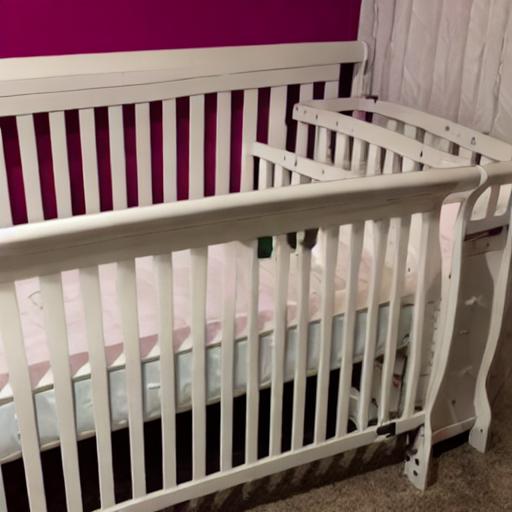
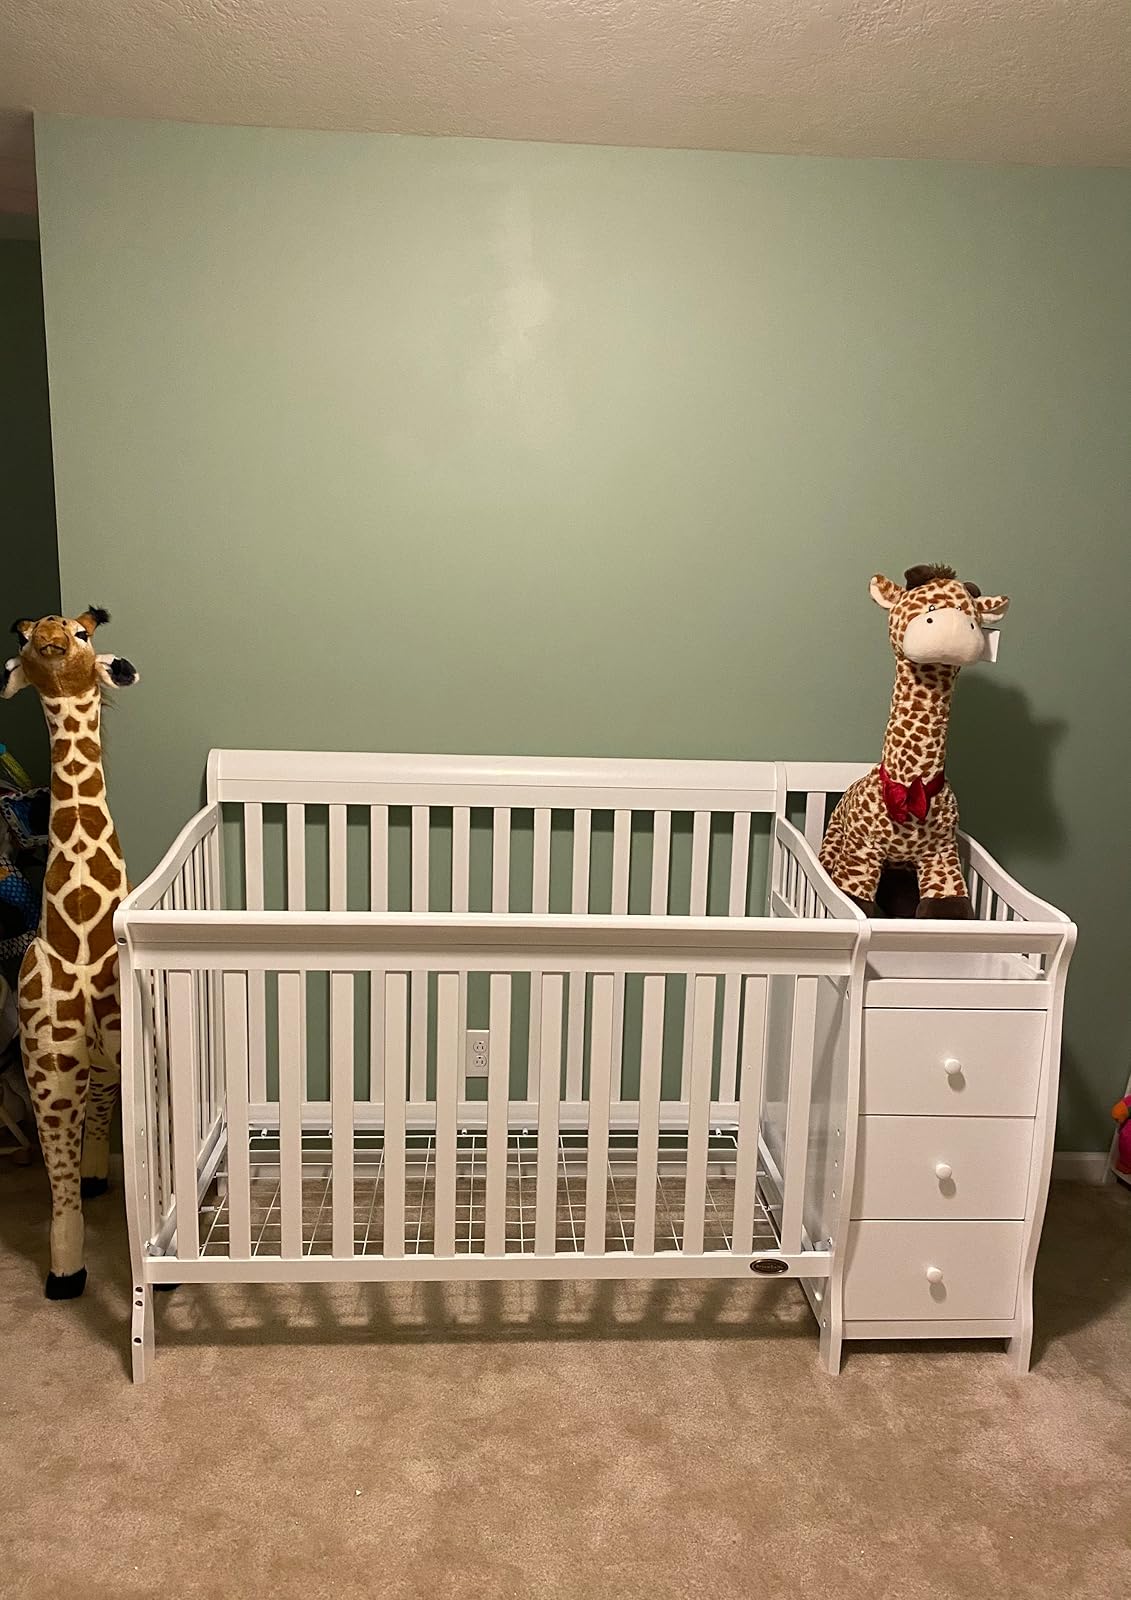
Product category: products_crib
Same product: no